Susanne Kippenberger

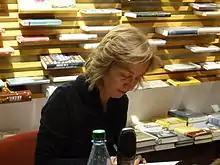
"Susanne Kippenberger in 2015"

Susanne Kippenberger (born 29 August 1957 in Dortmund) is a German journalist and author. She grew up in Essen and studied German, English and American studies in Tübingen. She is a former Fulbright scholar. Having worked at various German news outlets, she joined the "Berliner Tagesspiegel" in 1989, where she has remained ever since.